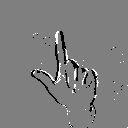
ASL letter: l